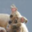
Label: dog